Aminuis

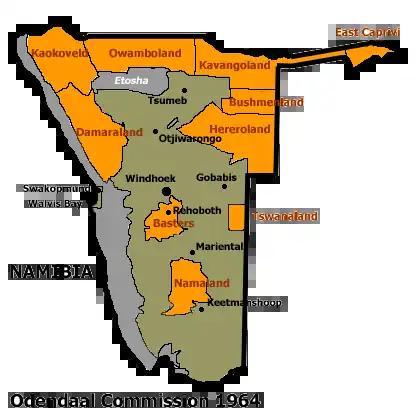
Allocation of Land to bantustans according to the Odendaal Plan. Tswanaland is the rectangle in eastern central South-West Africa

When the apartheid-era government of South Africa devised the Odendaal Plan in the 1960s, part of Aminuis was designated to belong to Tswanaland, a bantustan intended to be a self-governing homeland for the Tswana people. Unlike all other homelands, it was never implemented that way. Herero people were allowed to stay in the area, and Tswanas remained a minority. Tswanaland nevertheless got an ethnic Tswana, Constance Kgosiemang, as political leader between 1980 and 1989.